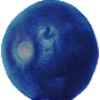
Label: Huckleberry 1